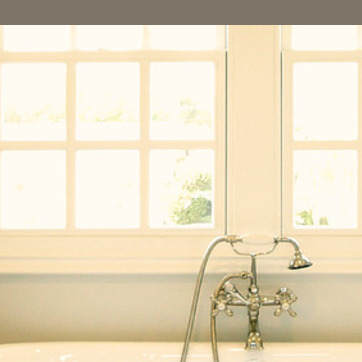
Material: glass